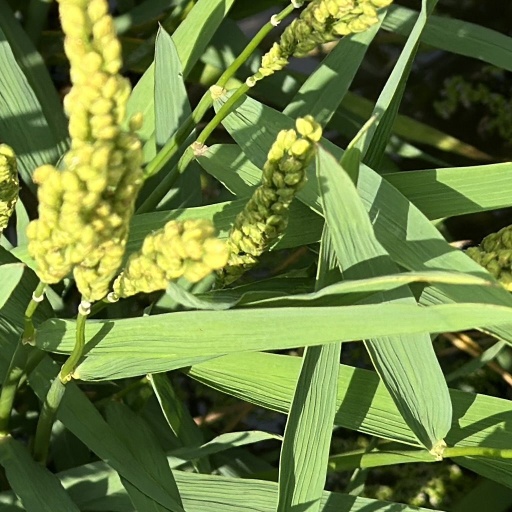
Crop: rice